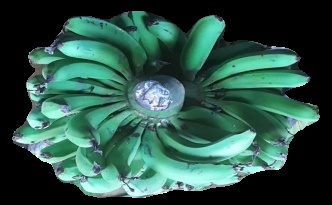
Variety: pachbale
Grade: grade1